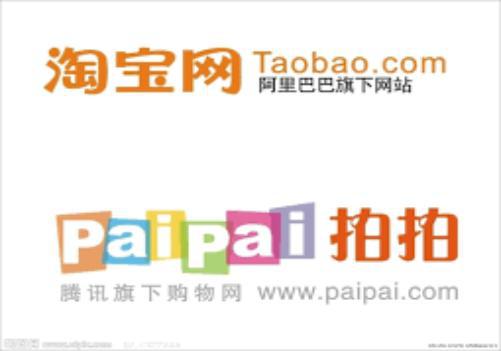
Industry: Others